Zaida Ben-Yusuf

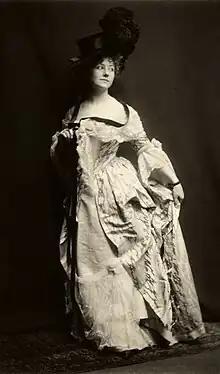
Elsie Leslie as Lydia Languish in Sheridan's play "The Rivals" (1899)

In 1899, Ben-Yusuf met with F. Holland Day in Boston, and was photographed by him. She relocated her studio to 578 Fifth Avenue, and exhibited in a number of exhibitions, including the second Philadelphia Photographic Salon. She was also profiled in a number of publications, including an article on female photographers in "The American Amateur Photographer", and a long piece in "The Photographic Times" in which Sadakichi Hartmann described her as an "interesting exponent of portrait photography". In 1896 Ben-Yusuf was included in an exhibition organized by Linked Ring, Brotherhood of the London and continued to exhibit with them until 1902.